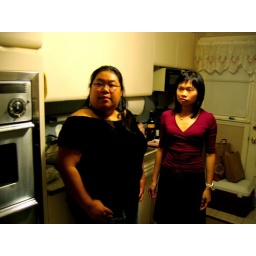
Anne and me in my not yet remodeled kitchen with funky wall paper.